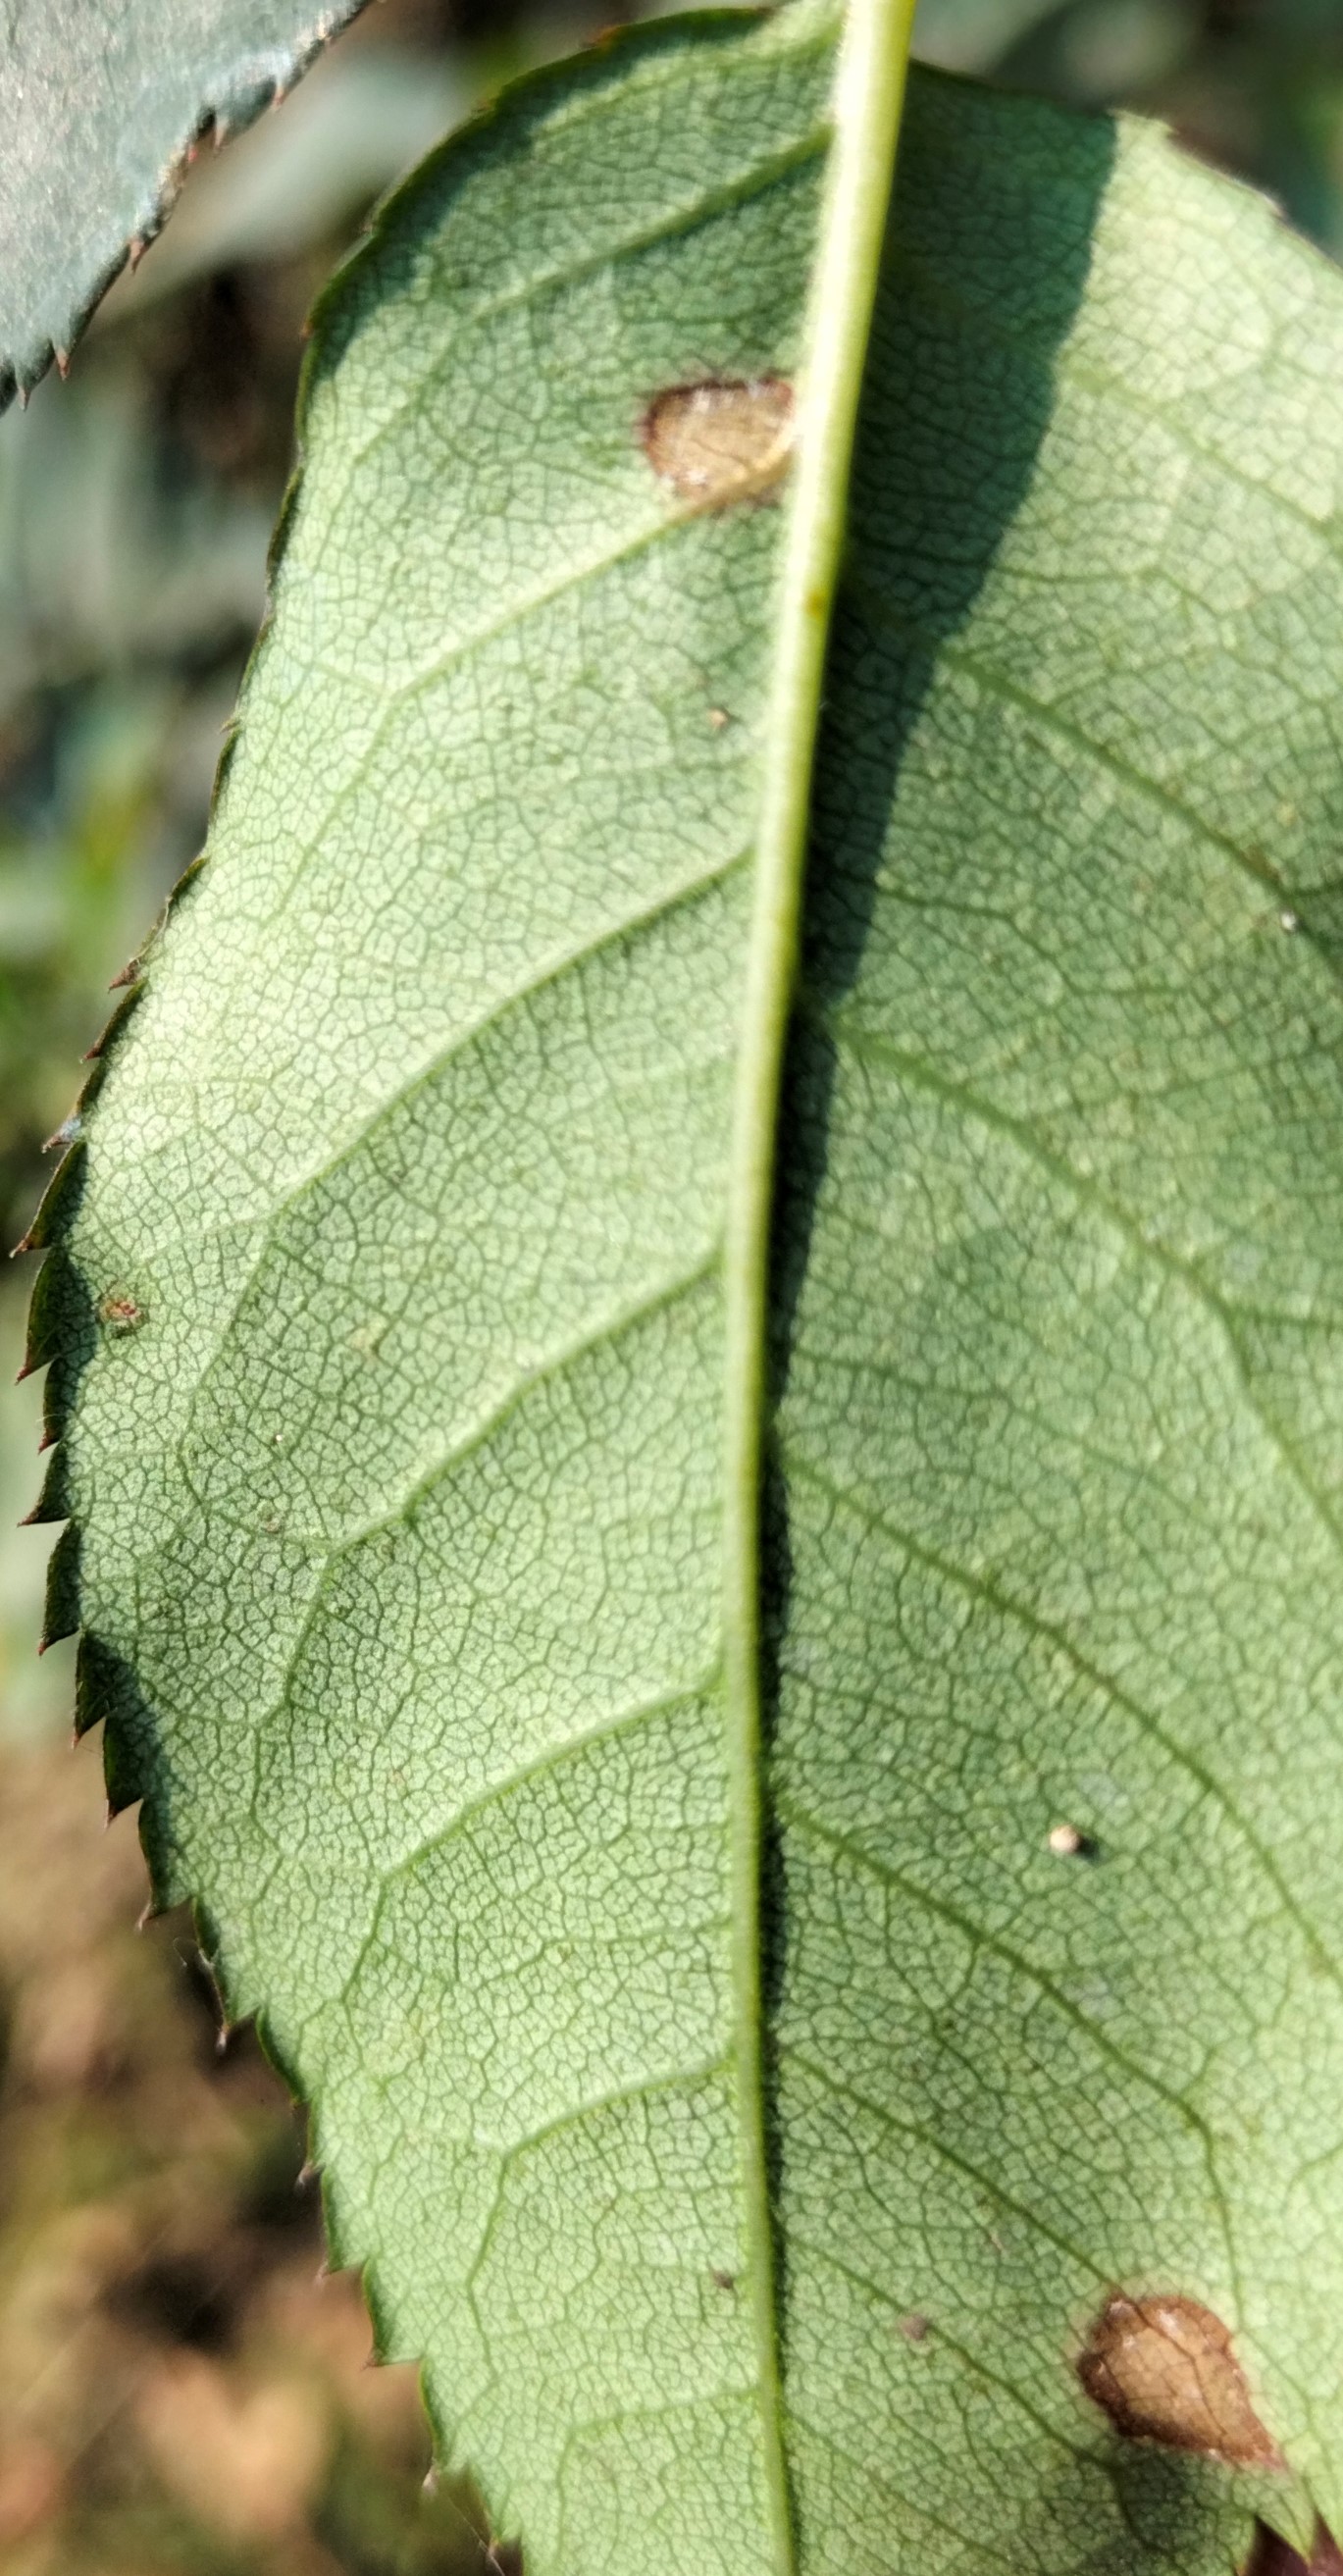
Label: Black Spot